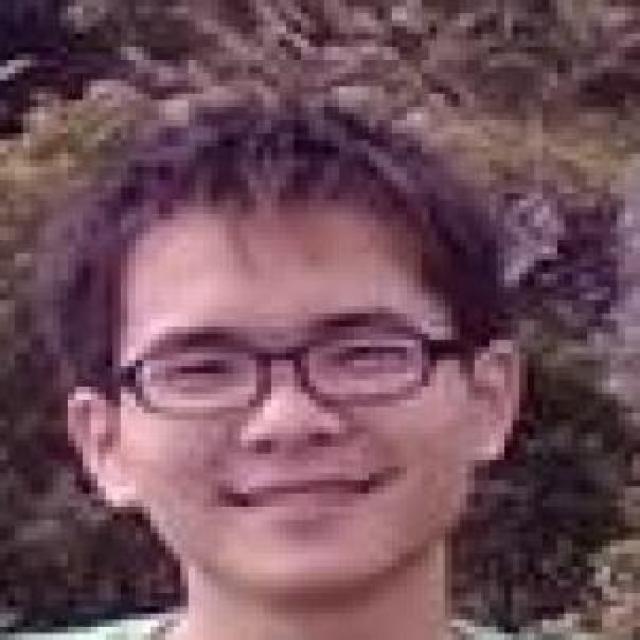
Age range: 21-44